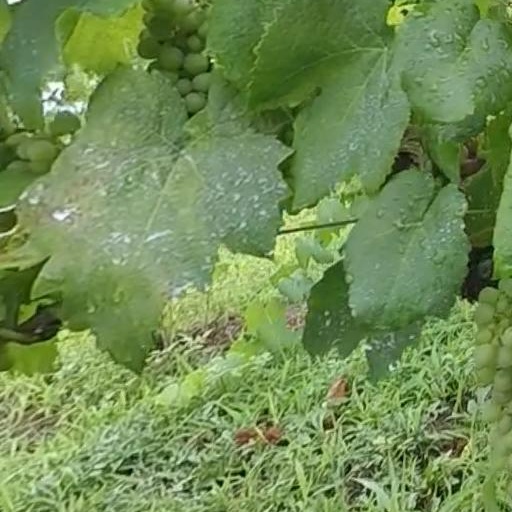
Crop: grape